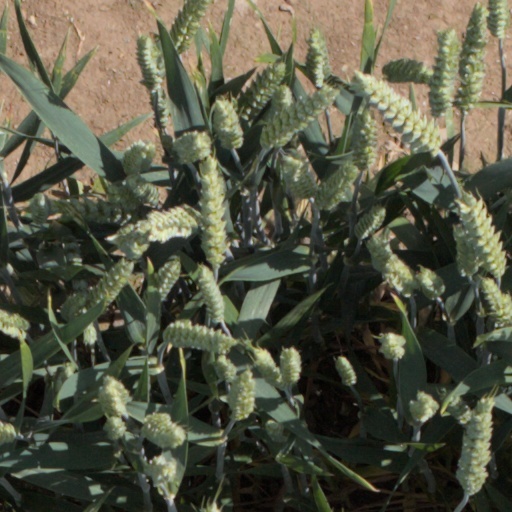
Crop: wheat